1995 Norwegian Football Cup

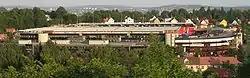
Ullevaal Stadion, Oslo - venue for the Norwegian Cup final

The 1995 Norwegian Football Cup was the 90th edition of the Norwegian Football Cup. The 1995 Norwegian Football Cup was won by Rosenborg after they defeated Brann in the final. It took a replay to decide the winner.